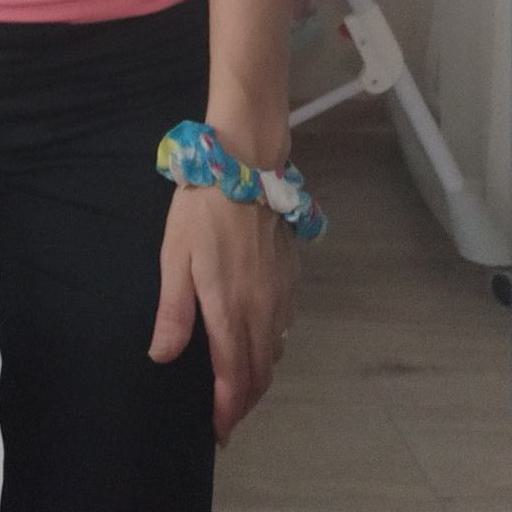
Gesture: no_gesture